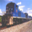
Label: train